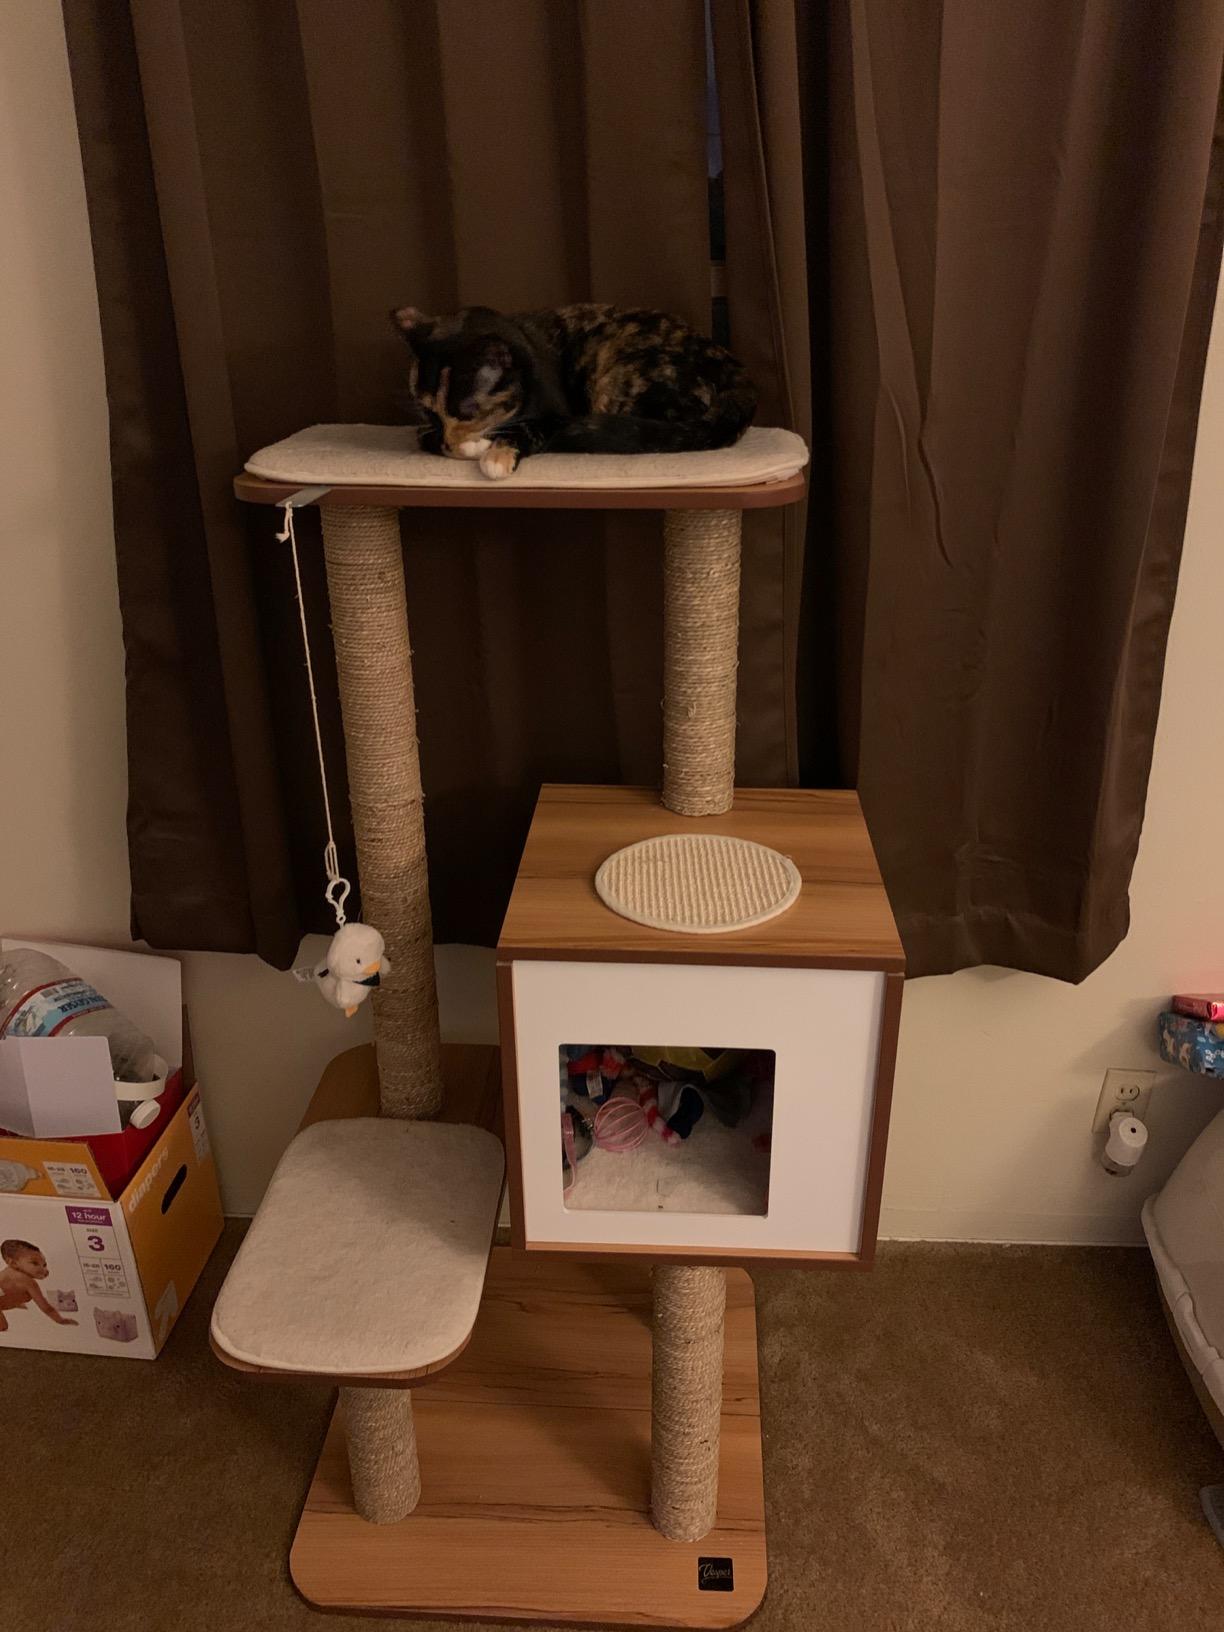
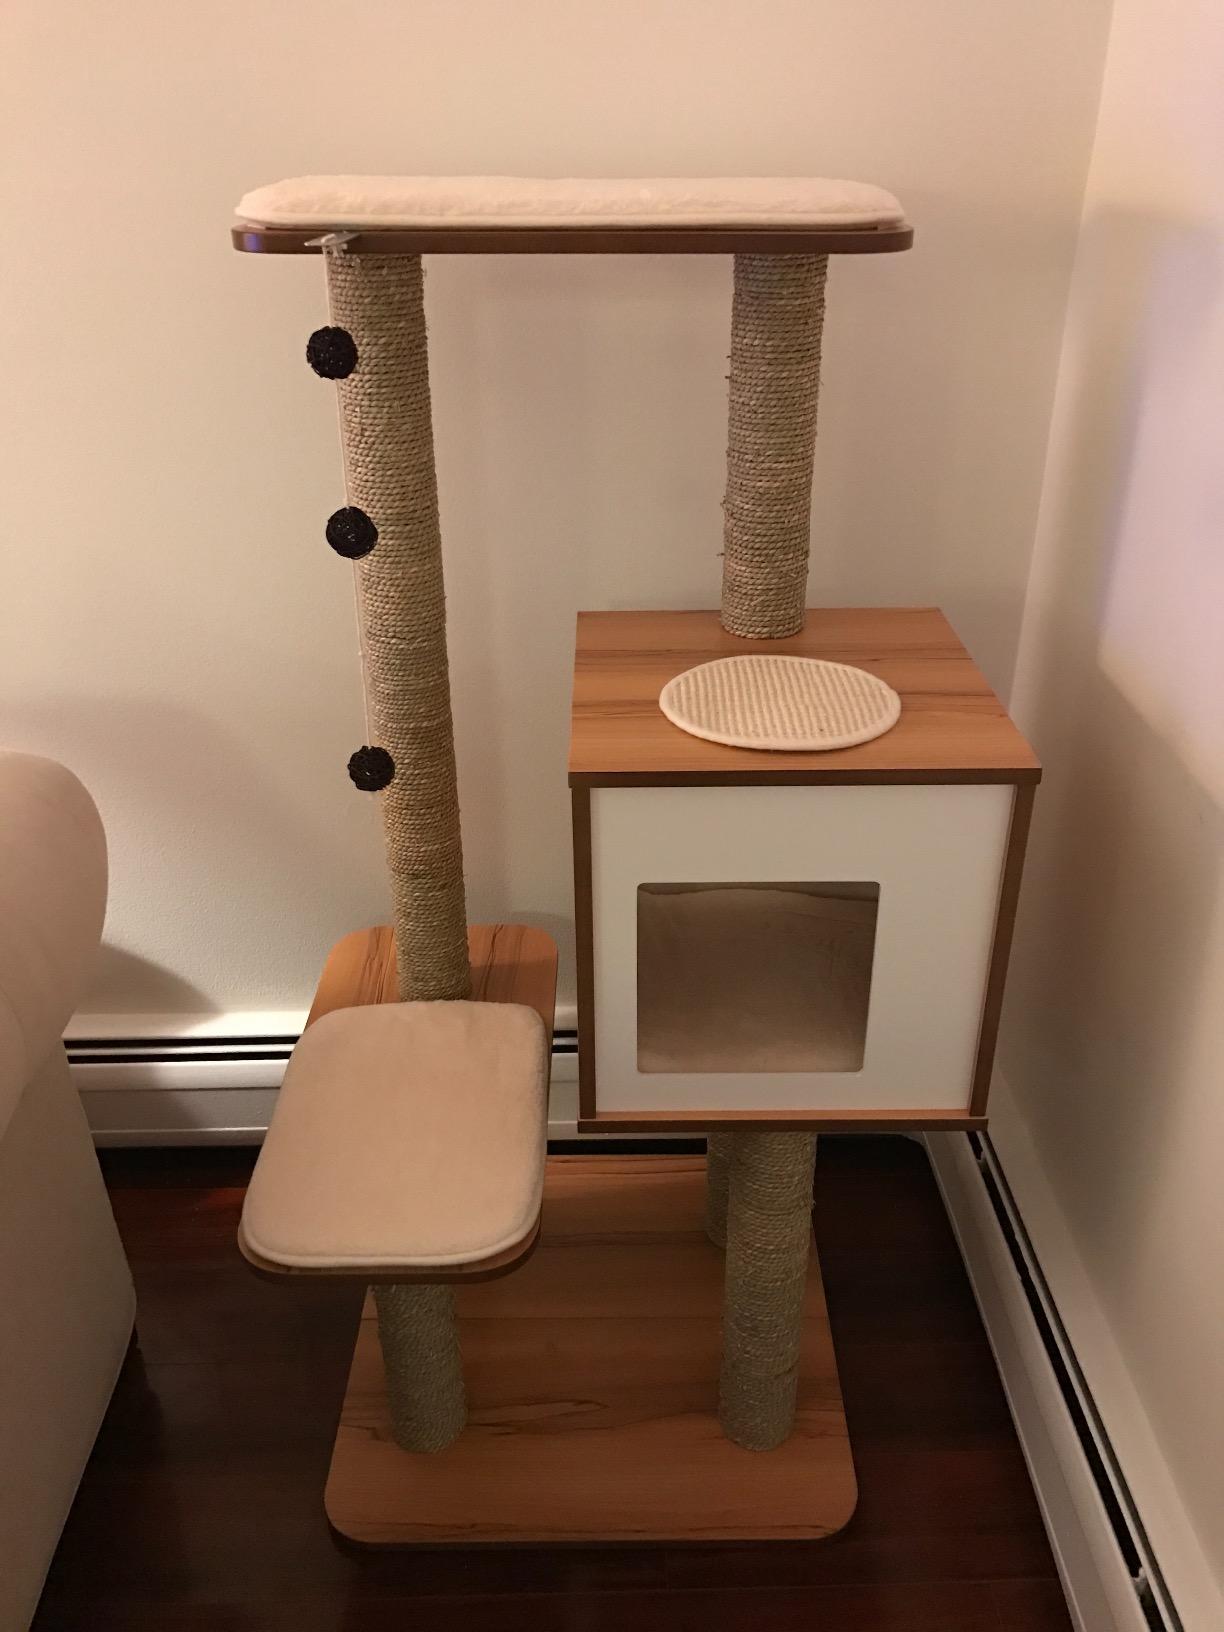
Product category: items_cat tree
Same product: yes